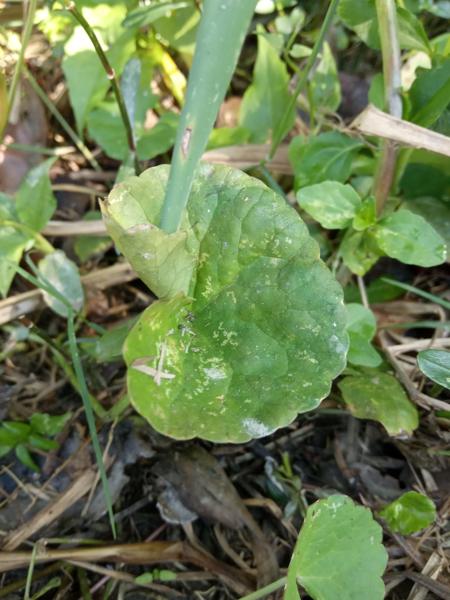
Weed species: Centella asiatica